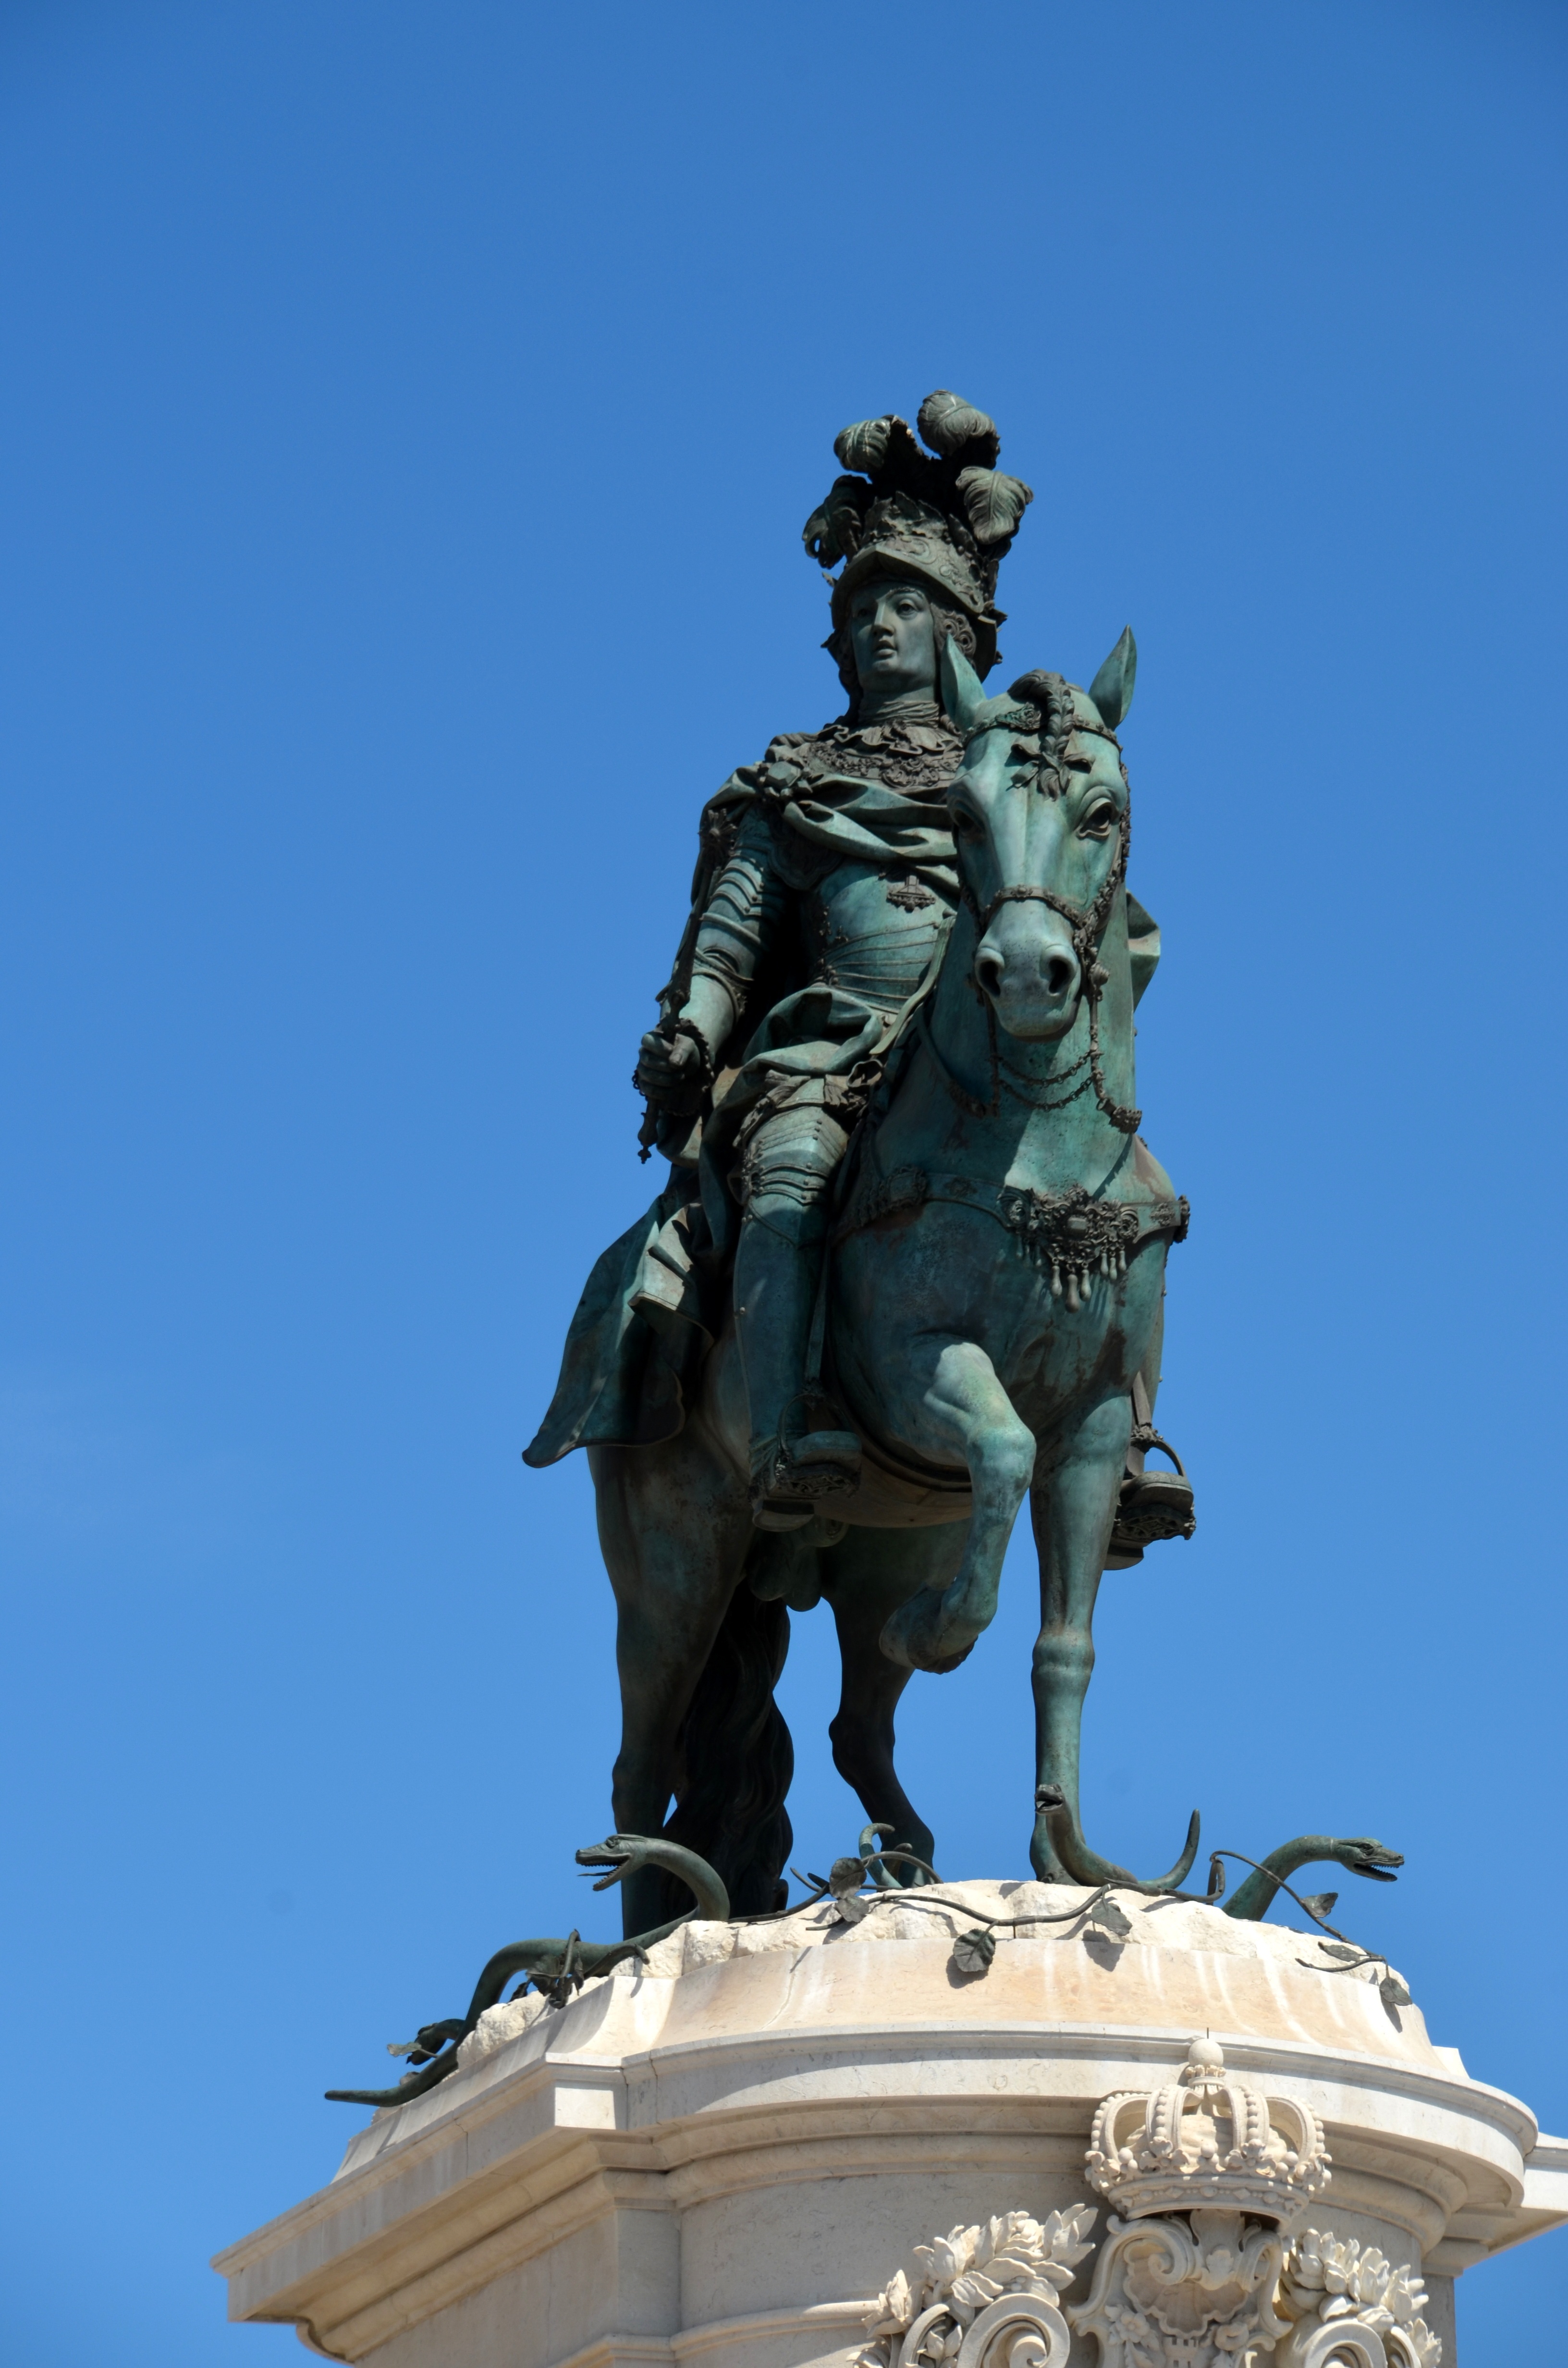
monument, statue, horse, landmark, ride, artwork, sculpture, art, figure, historically, lisbon, reiter